Hardesty & Hanover

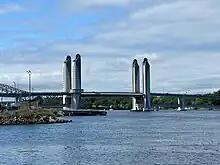

In 1945, Hardesty took on Clinton Hanover (former Chief of the New York City Bureau of Bridge Design) as a partner. The duo's leadership saw completion of the Rainbow Bridge in 1941. Spanning Niagara Falls, the structure was honored with the 1941 American Institute of Steel Construction (AISC) 1st Place "Class A" Prize Bridge Award for beauty.